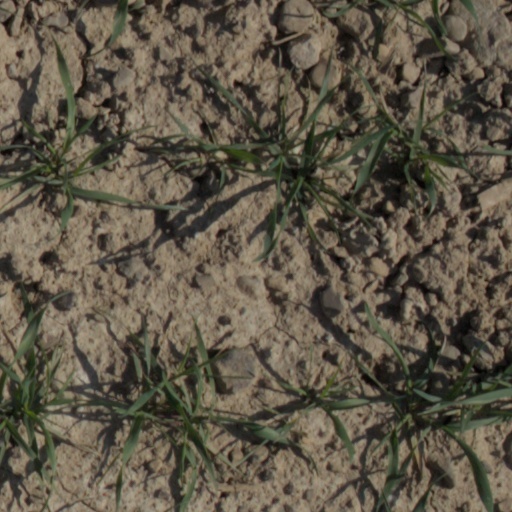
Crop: wheat